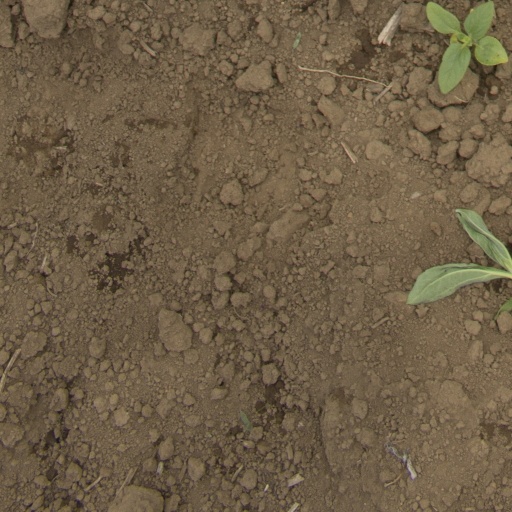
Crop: Jerusalem artichoke